Pierre Alexandre Tardieu

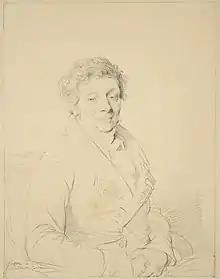
Portrait of Pierre Alexandre Tardieu by Ingres, circa 1825 (Art Institute of Chicago)

He was a member of the Institut de France, the Saint Petersburg Academy and the Academy of Milan. His students included Auguste Gaspard Louis Desnoyers. He is buried at the cimetière du Père-Lachaise in Paris (2nd division).